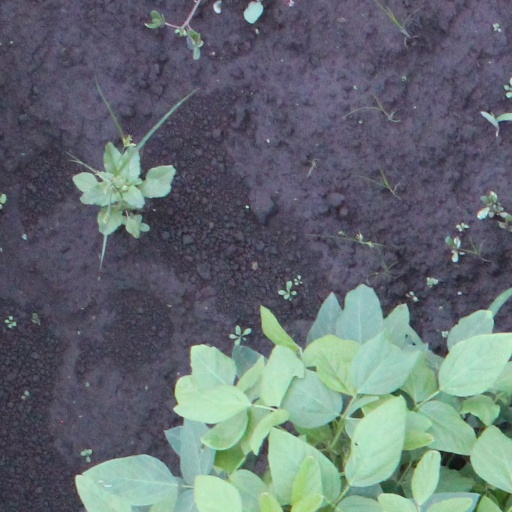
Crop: soybean